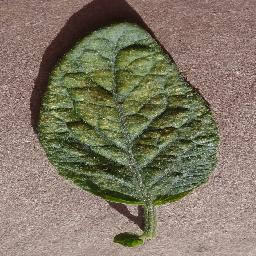
Label: Tomato___Spider_mites Two-spotted_spider_mite